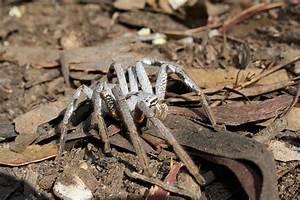
spider